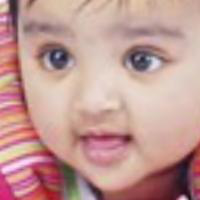
Age group: age 01-10